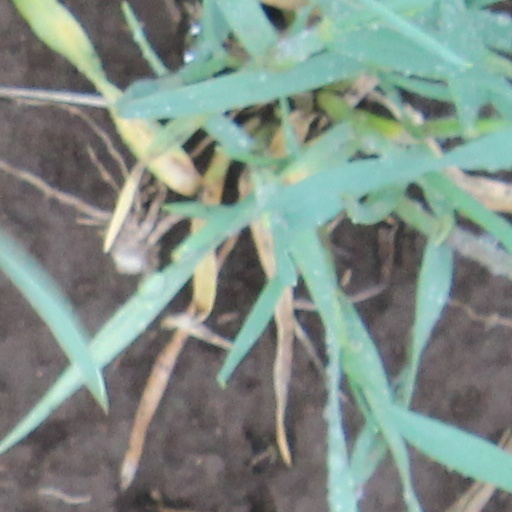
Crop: wheat